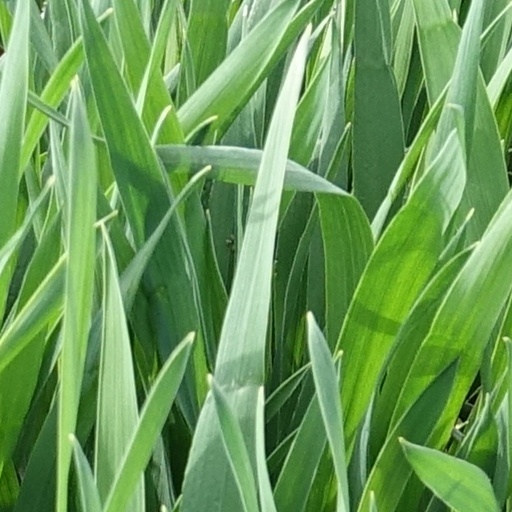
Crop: wheat